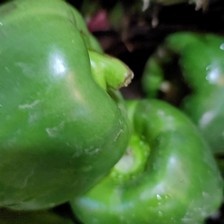
Label: capsicum